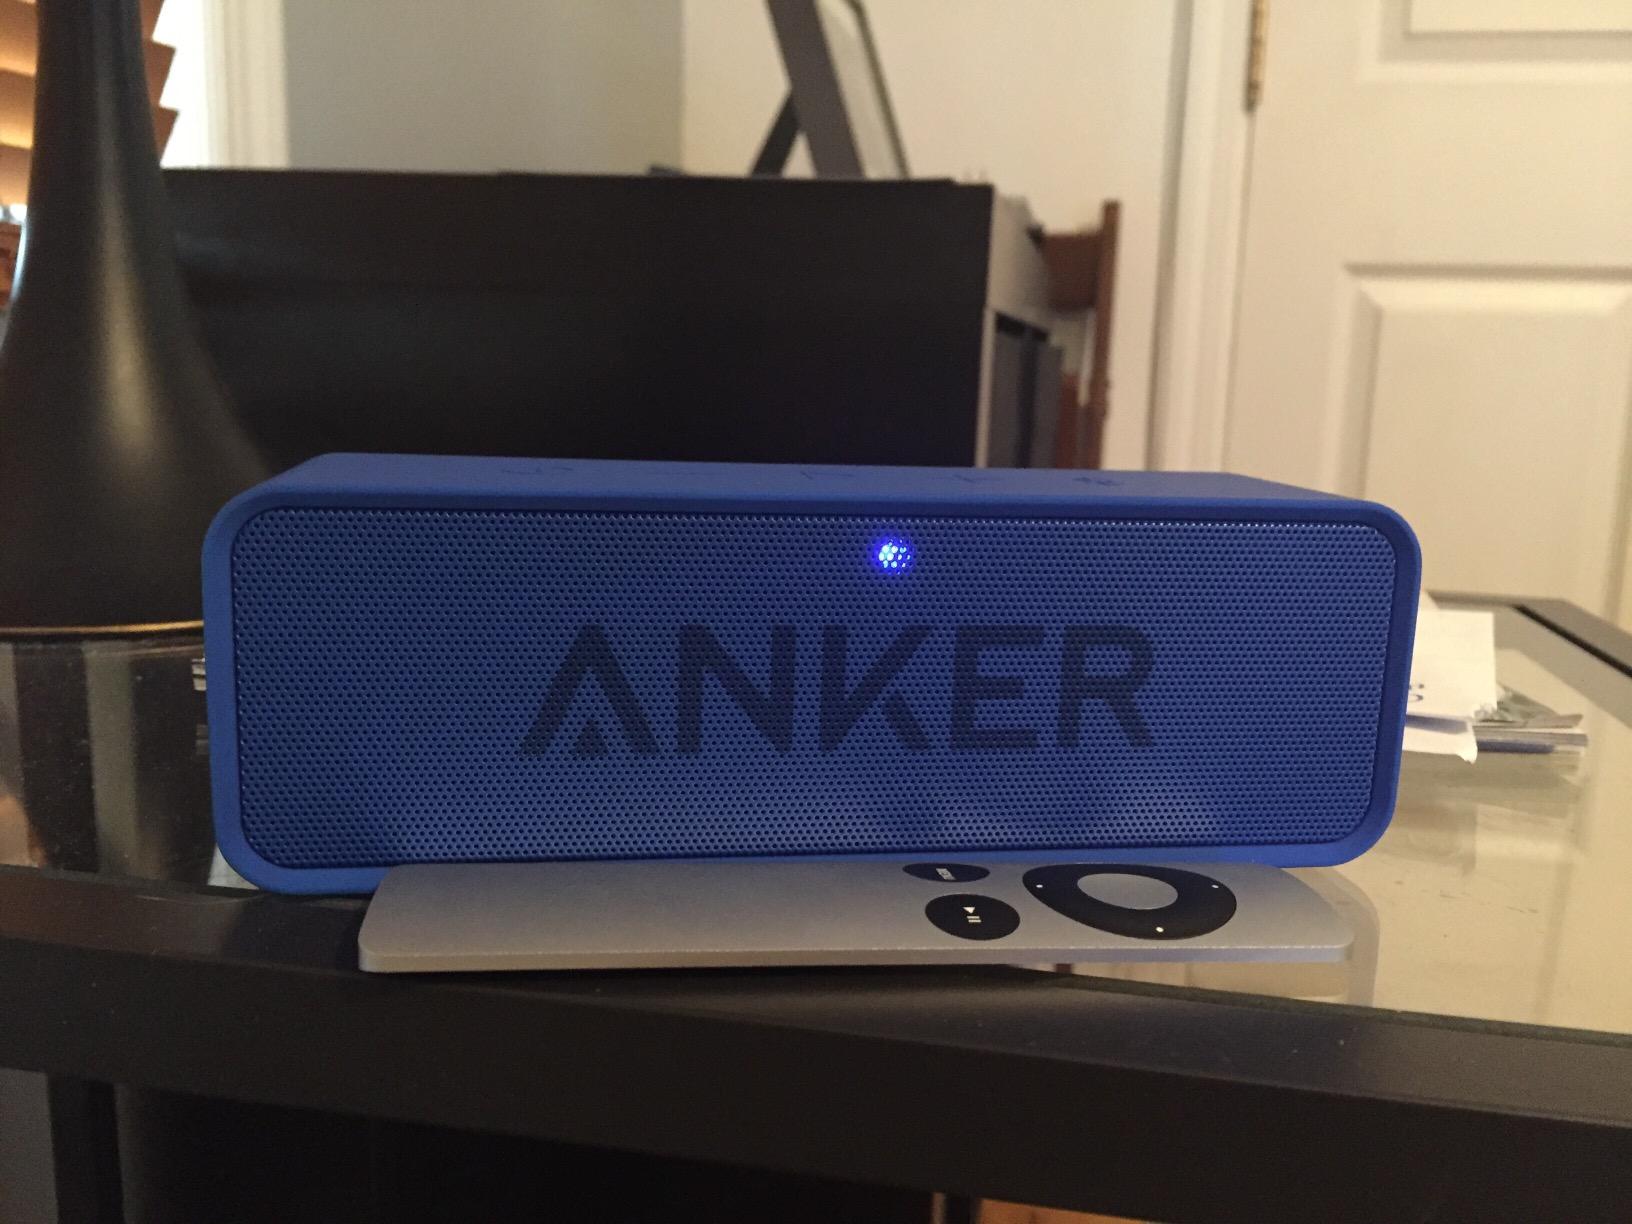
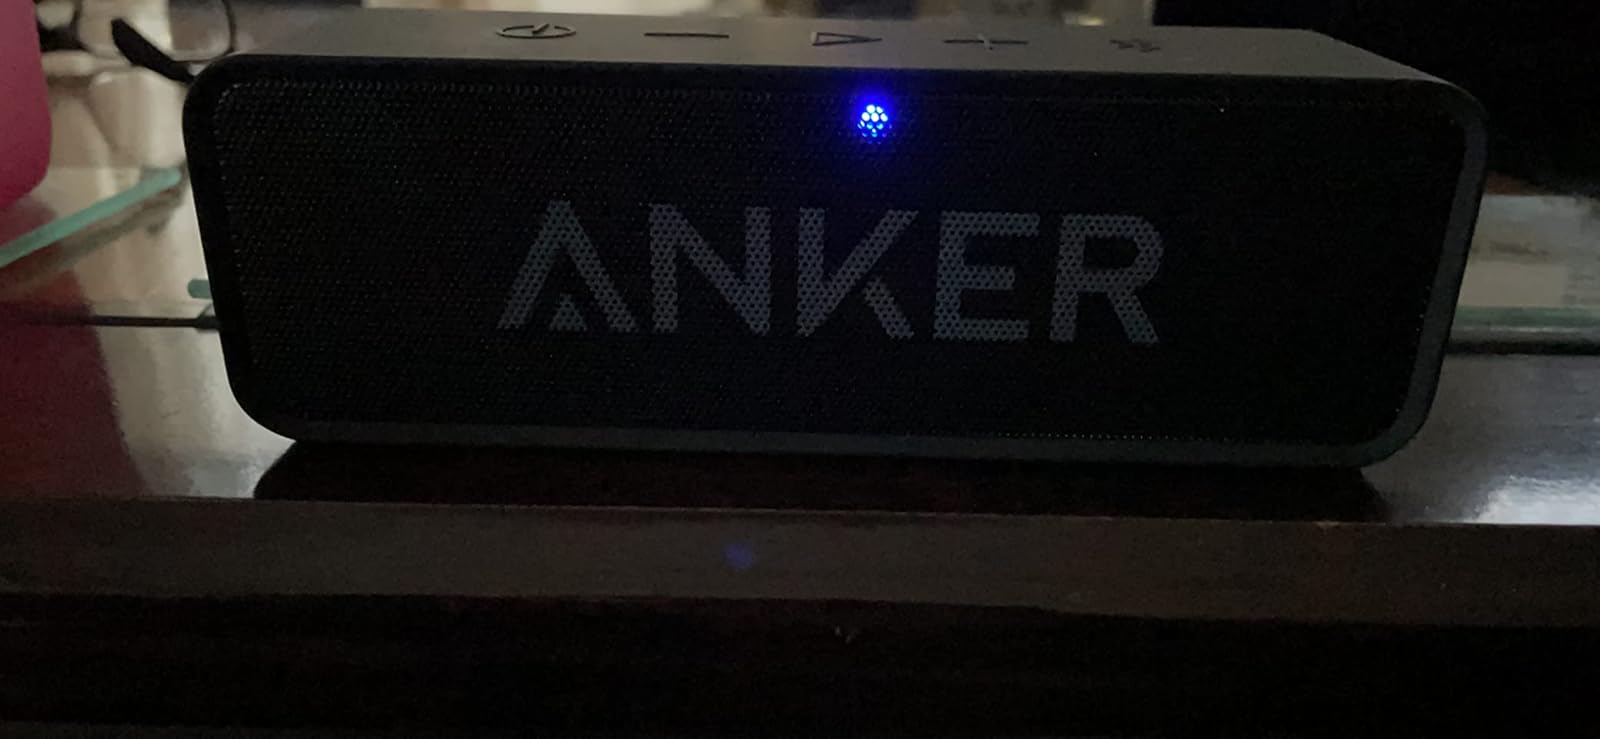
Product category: speaker
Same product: no